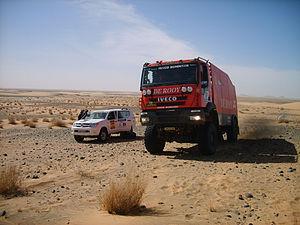
Passage du camion de ""De Rooy"", zone de Tijirit en Mauritanie lors de l'Africa Race 2009."
L'Africa Eco Race est un rallye-raid international créé en 2009 par la volonté de pays africains avec l'aide de René Metge et Jean Louis Schlesser de maintenir un rallye sur le continent après le déplacement du Rallye Dakar en Amérique du Sud.